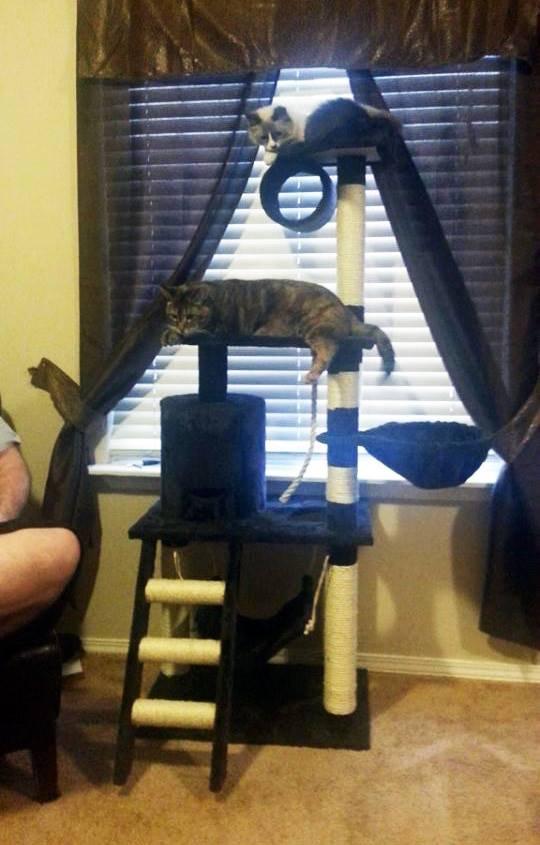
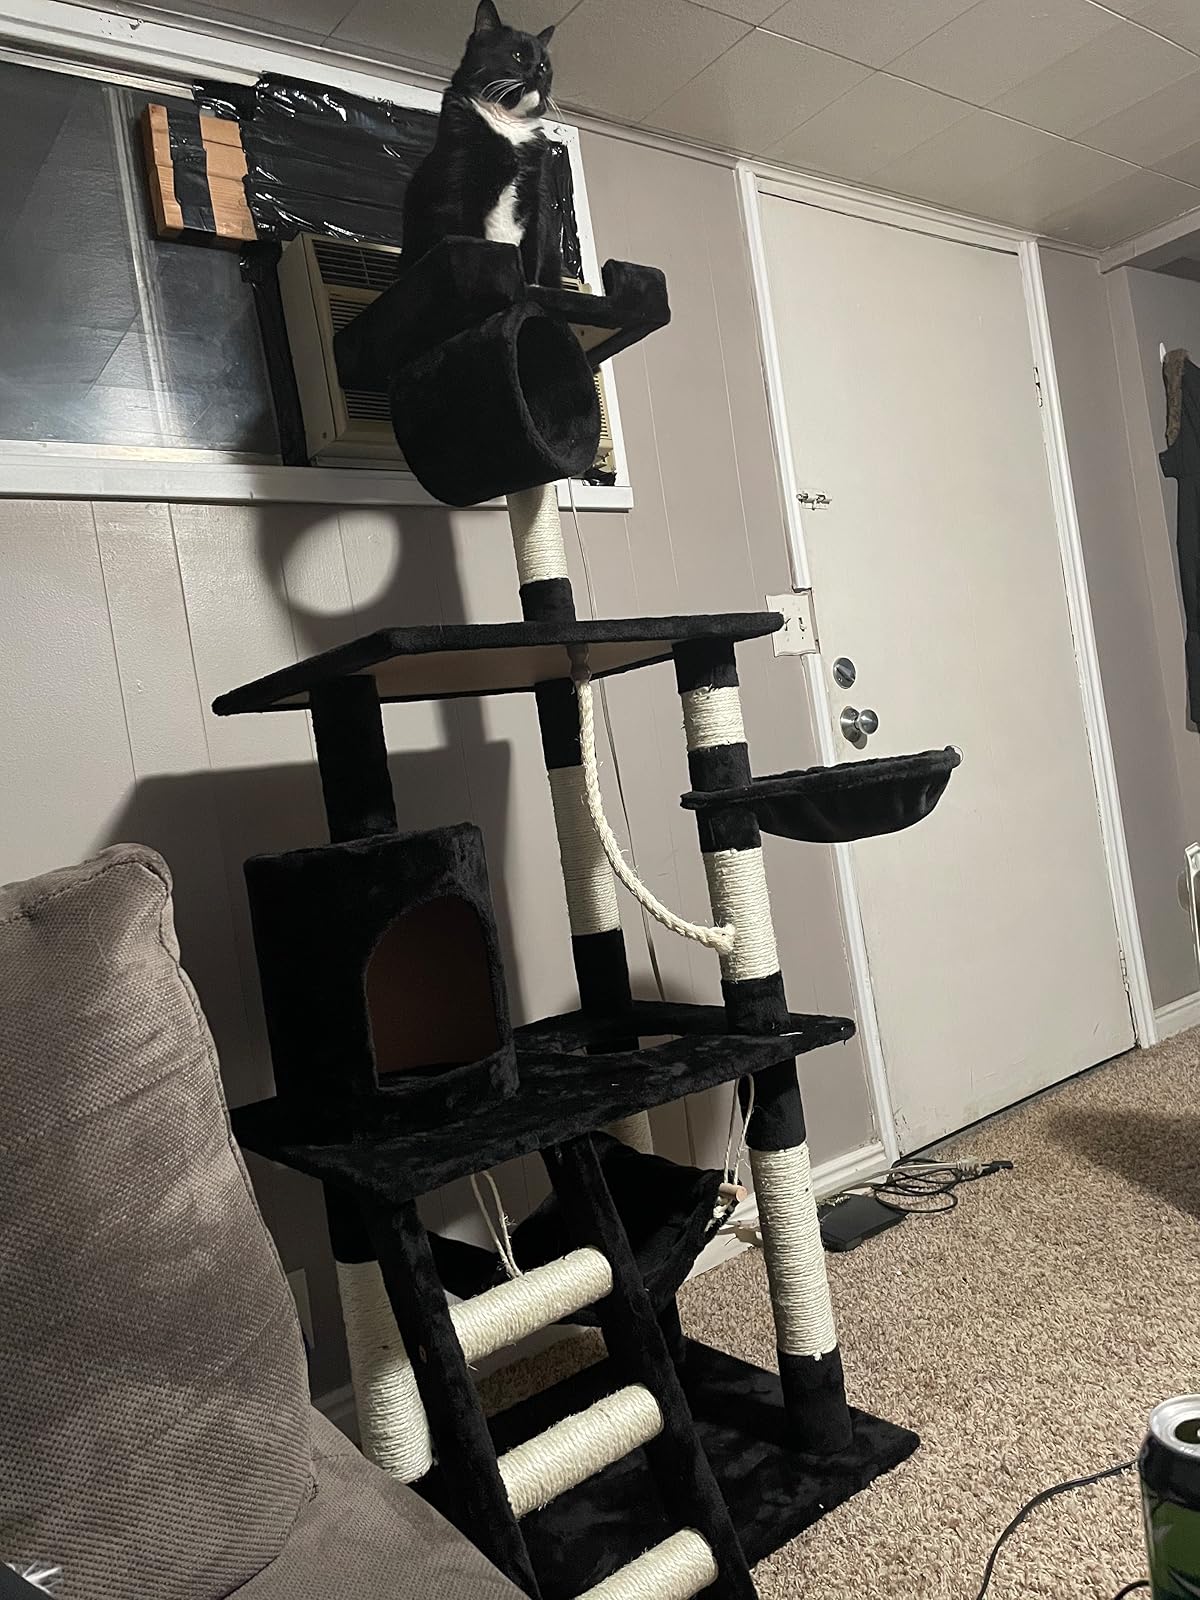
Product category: items_cat tree
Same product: yes